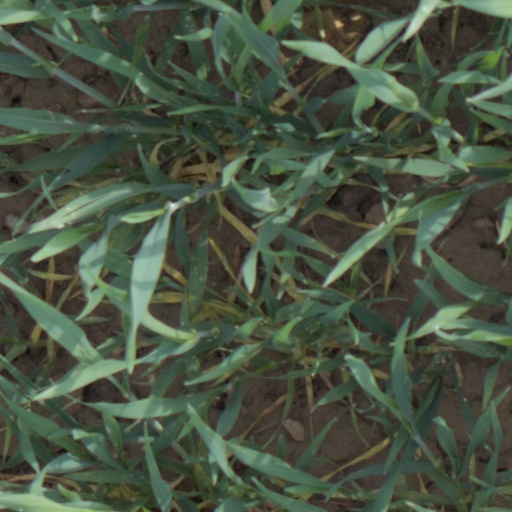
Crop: wheat